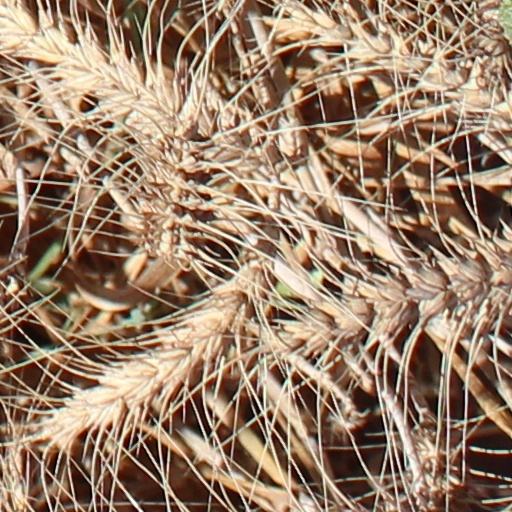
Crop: wheat